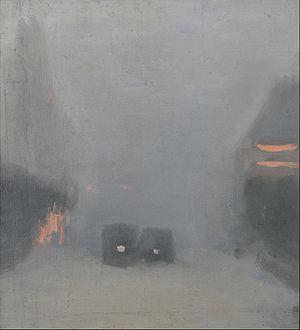
Clarice Beckett est une peintre tonaliste australienne.